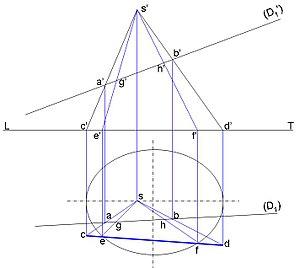
Intersection d'une droite quelconque et d'un cône. Vue en PF et PH.
La géométrie descriptive fut inventée par le mathématicien français Gaspard Monge. C'est une branche de la géométrie qui définit les méthodes nécessaires à la résolution graphique des problèmes d'intersections et d'ombres entre volumes et surfaces définis de façon géométrique dans l'espace à trois dimensions. Il s'agit, en général, de rechercher la vraie grandeur de cotes, de tracer les courbes d'intersections de solides, de déterminer la nature de courbes, de développer des surfaces ou encore de dessiner un objet selon un angle de vision donné.